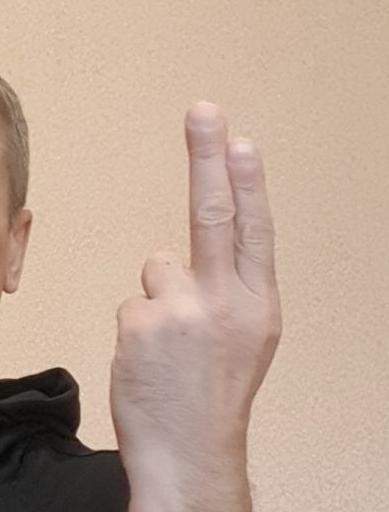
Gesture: two_up_inverted